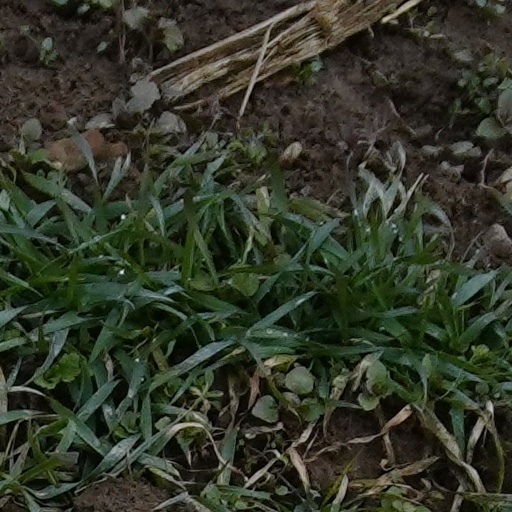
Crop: wheat